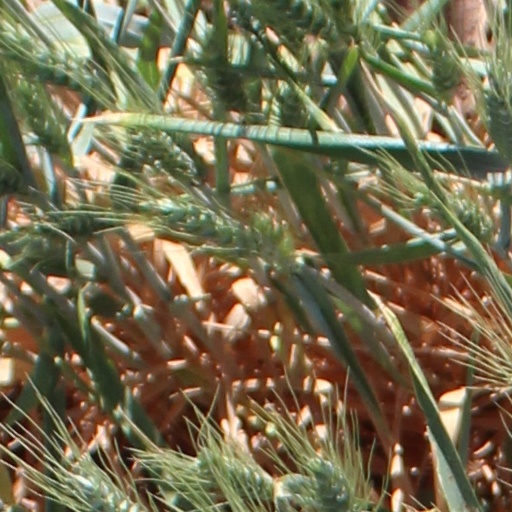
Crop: wheat